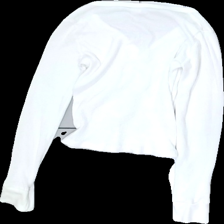
View: back
Type: Top
Category: Ladies
Brand: Not in the list
Brand text on label: Tna
Colors: White
Material: 62% Cotton 38% Polyester
Cut: Tight
Size: M
Season: All
Price range: 100-150
Recommended usage: Reuse